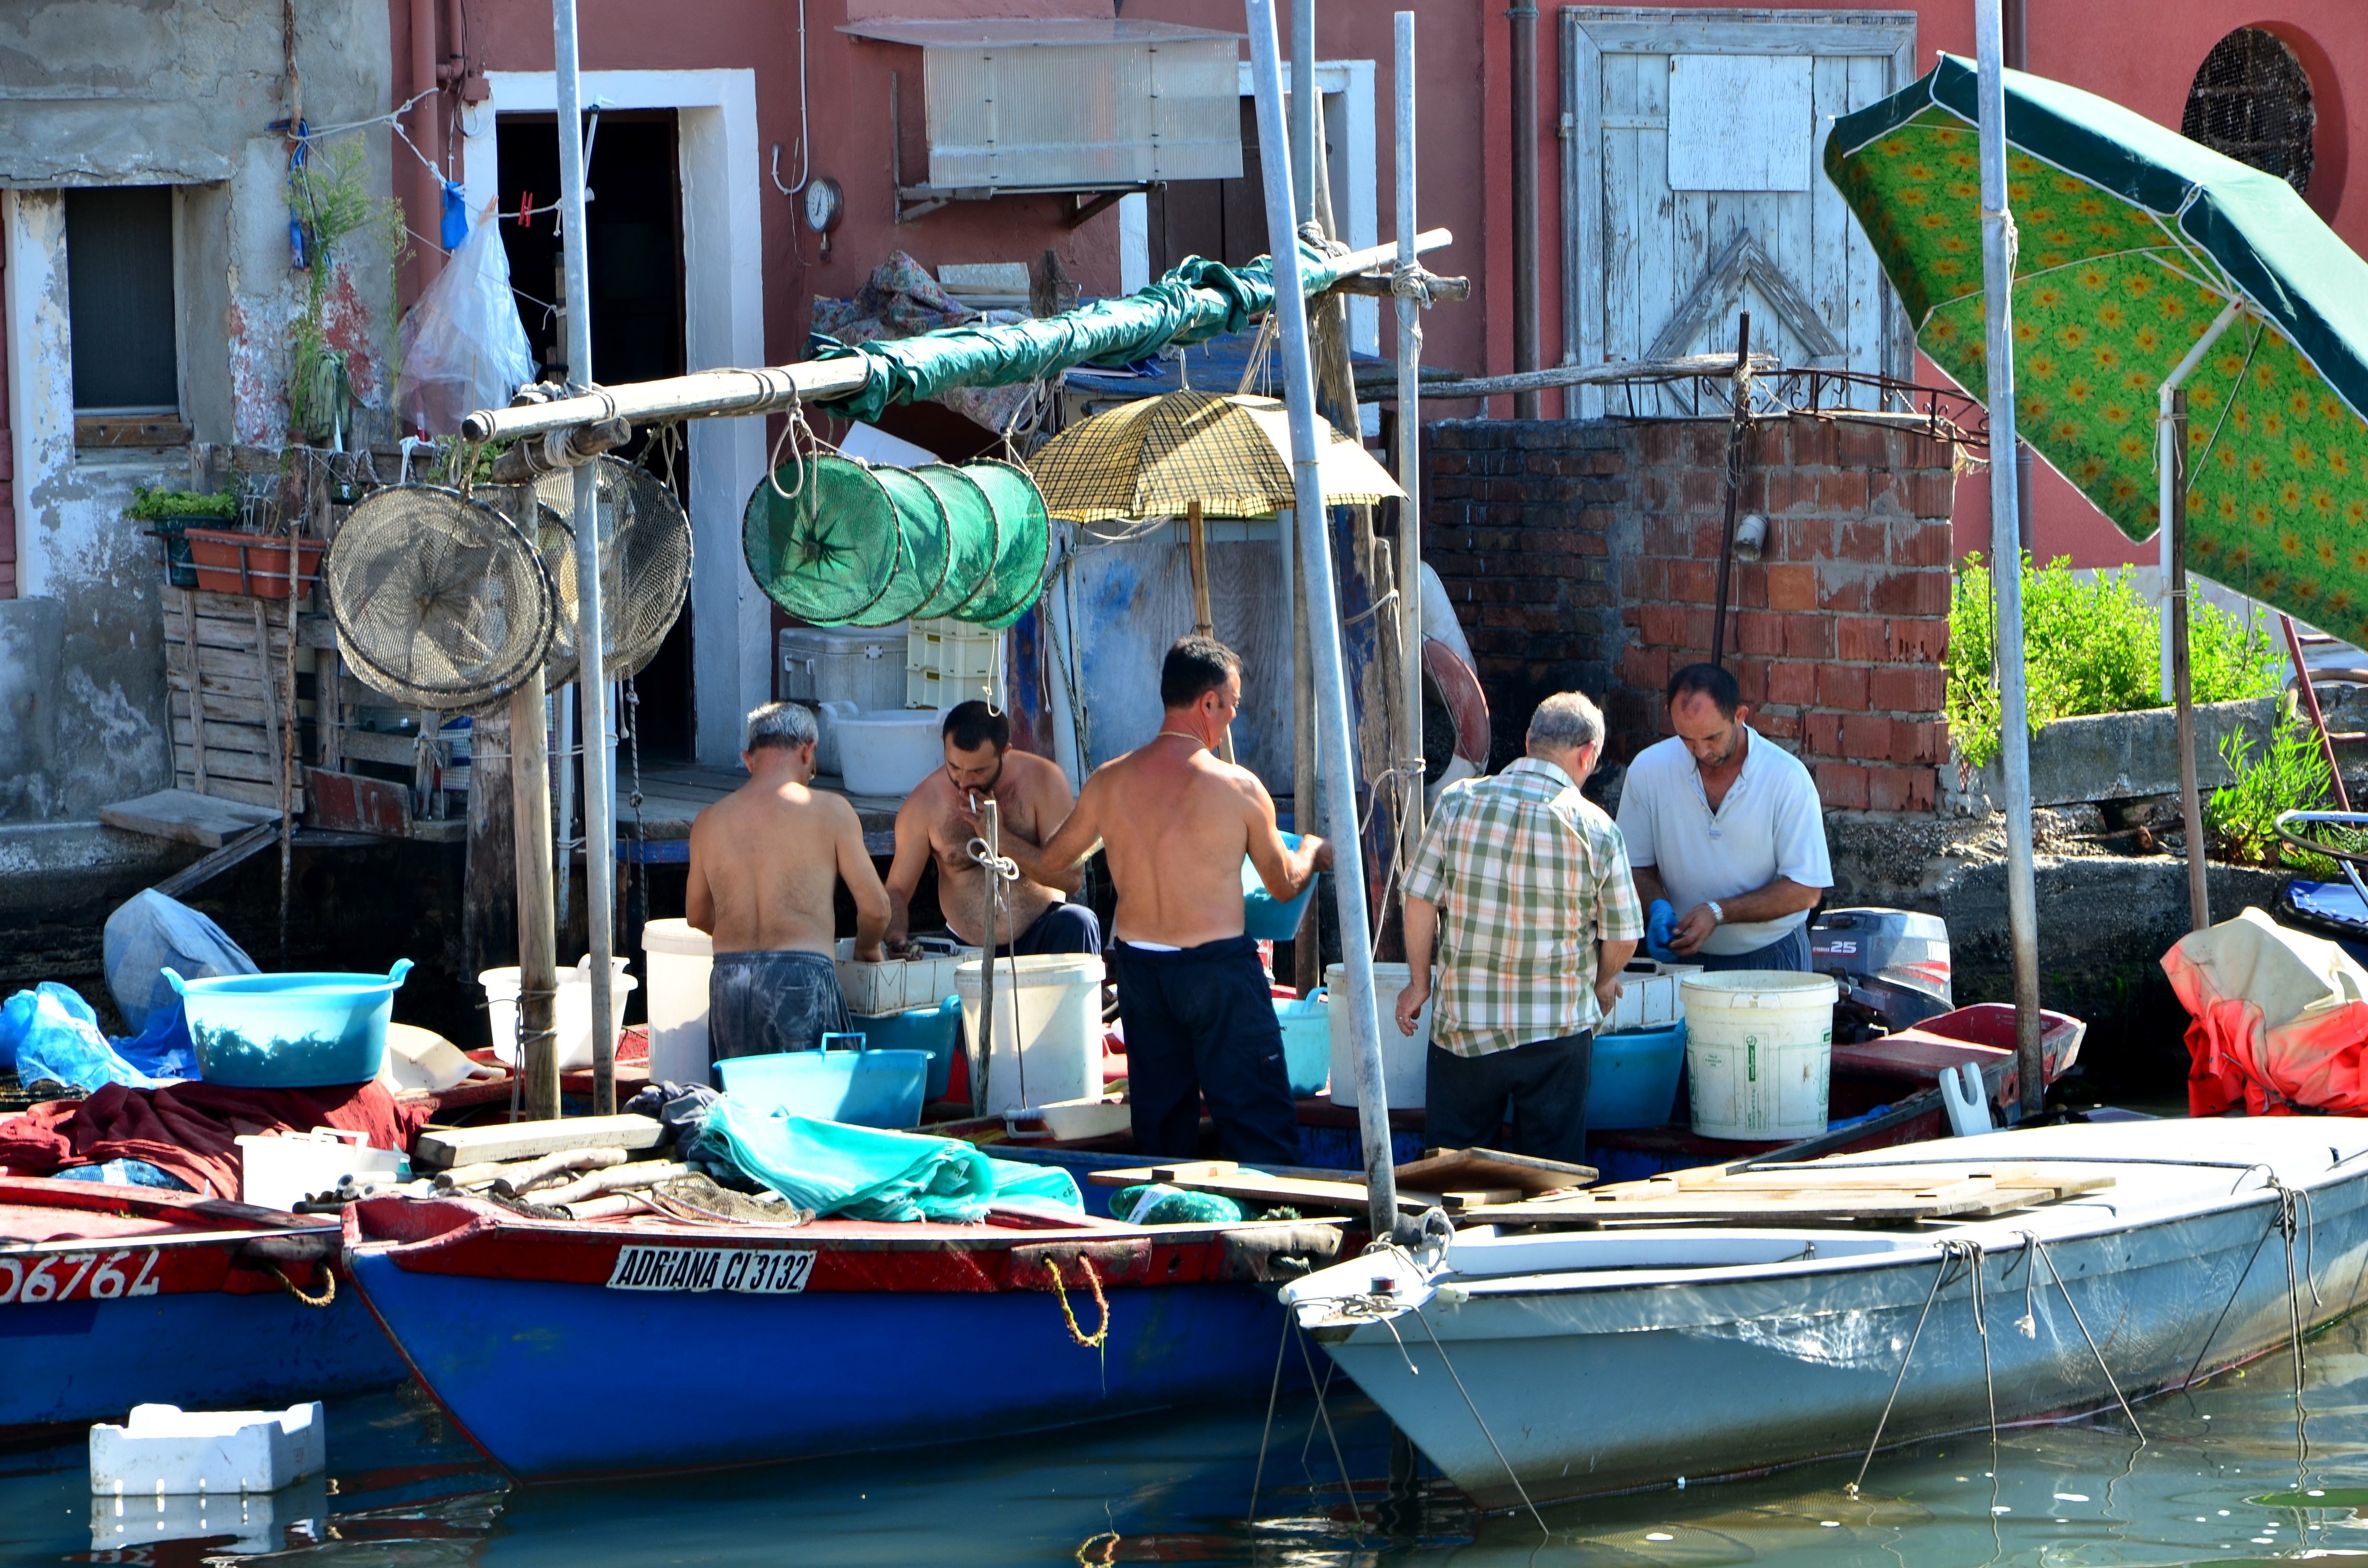
boat, vehicle, italy, market, fish market, boats, fischer, fishing boats, chioggia